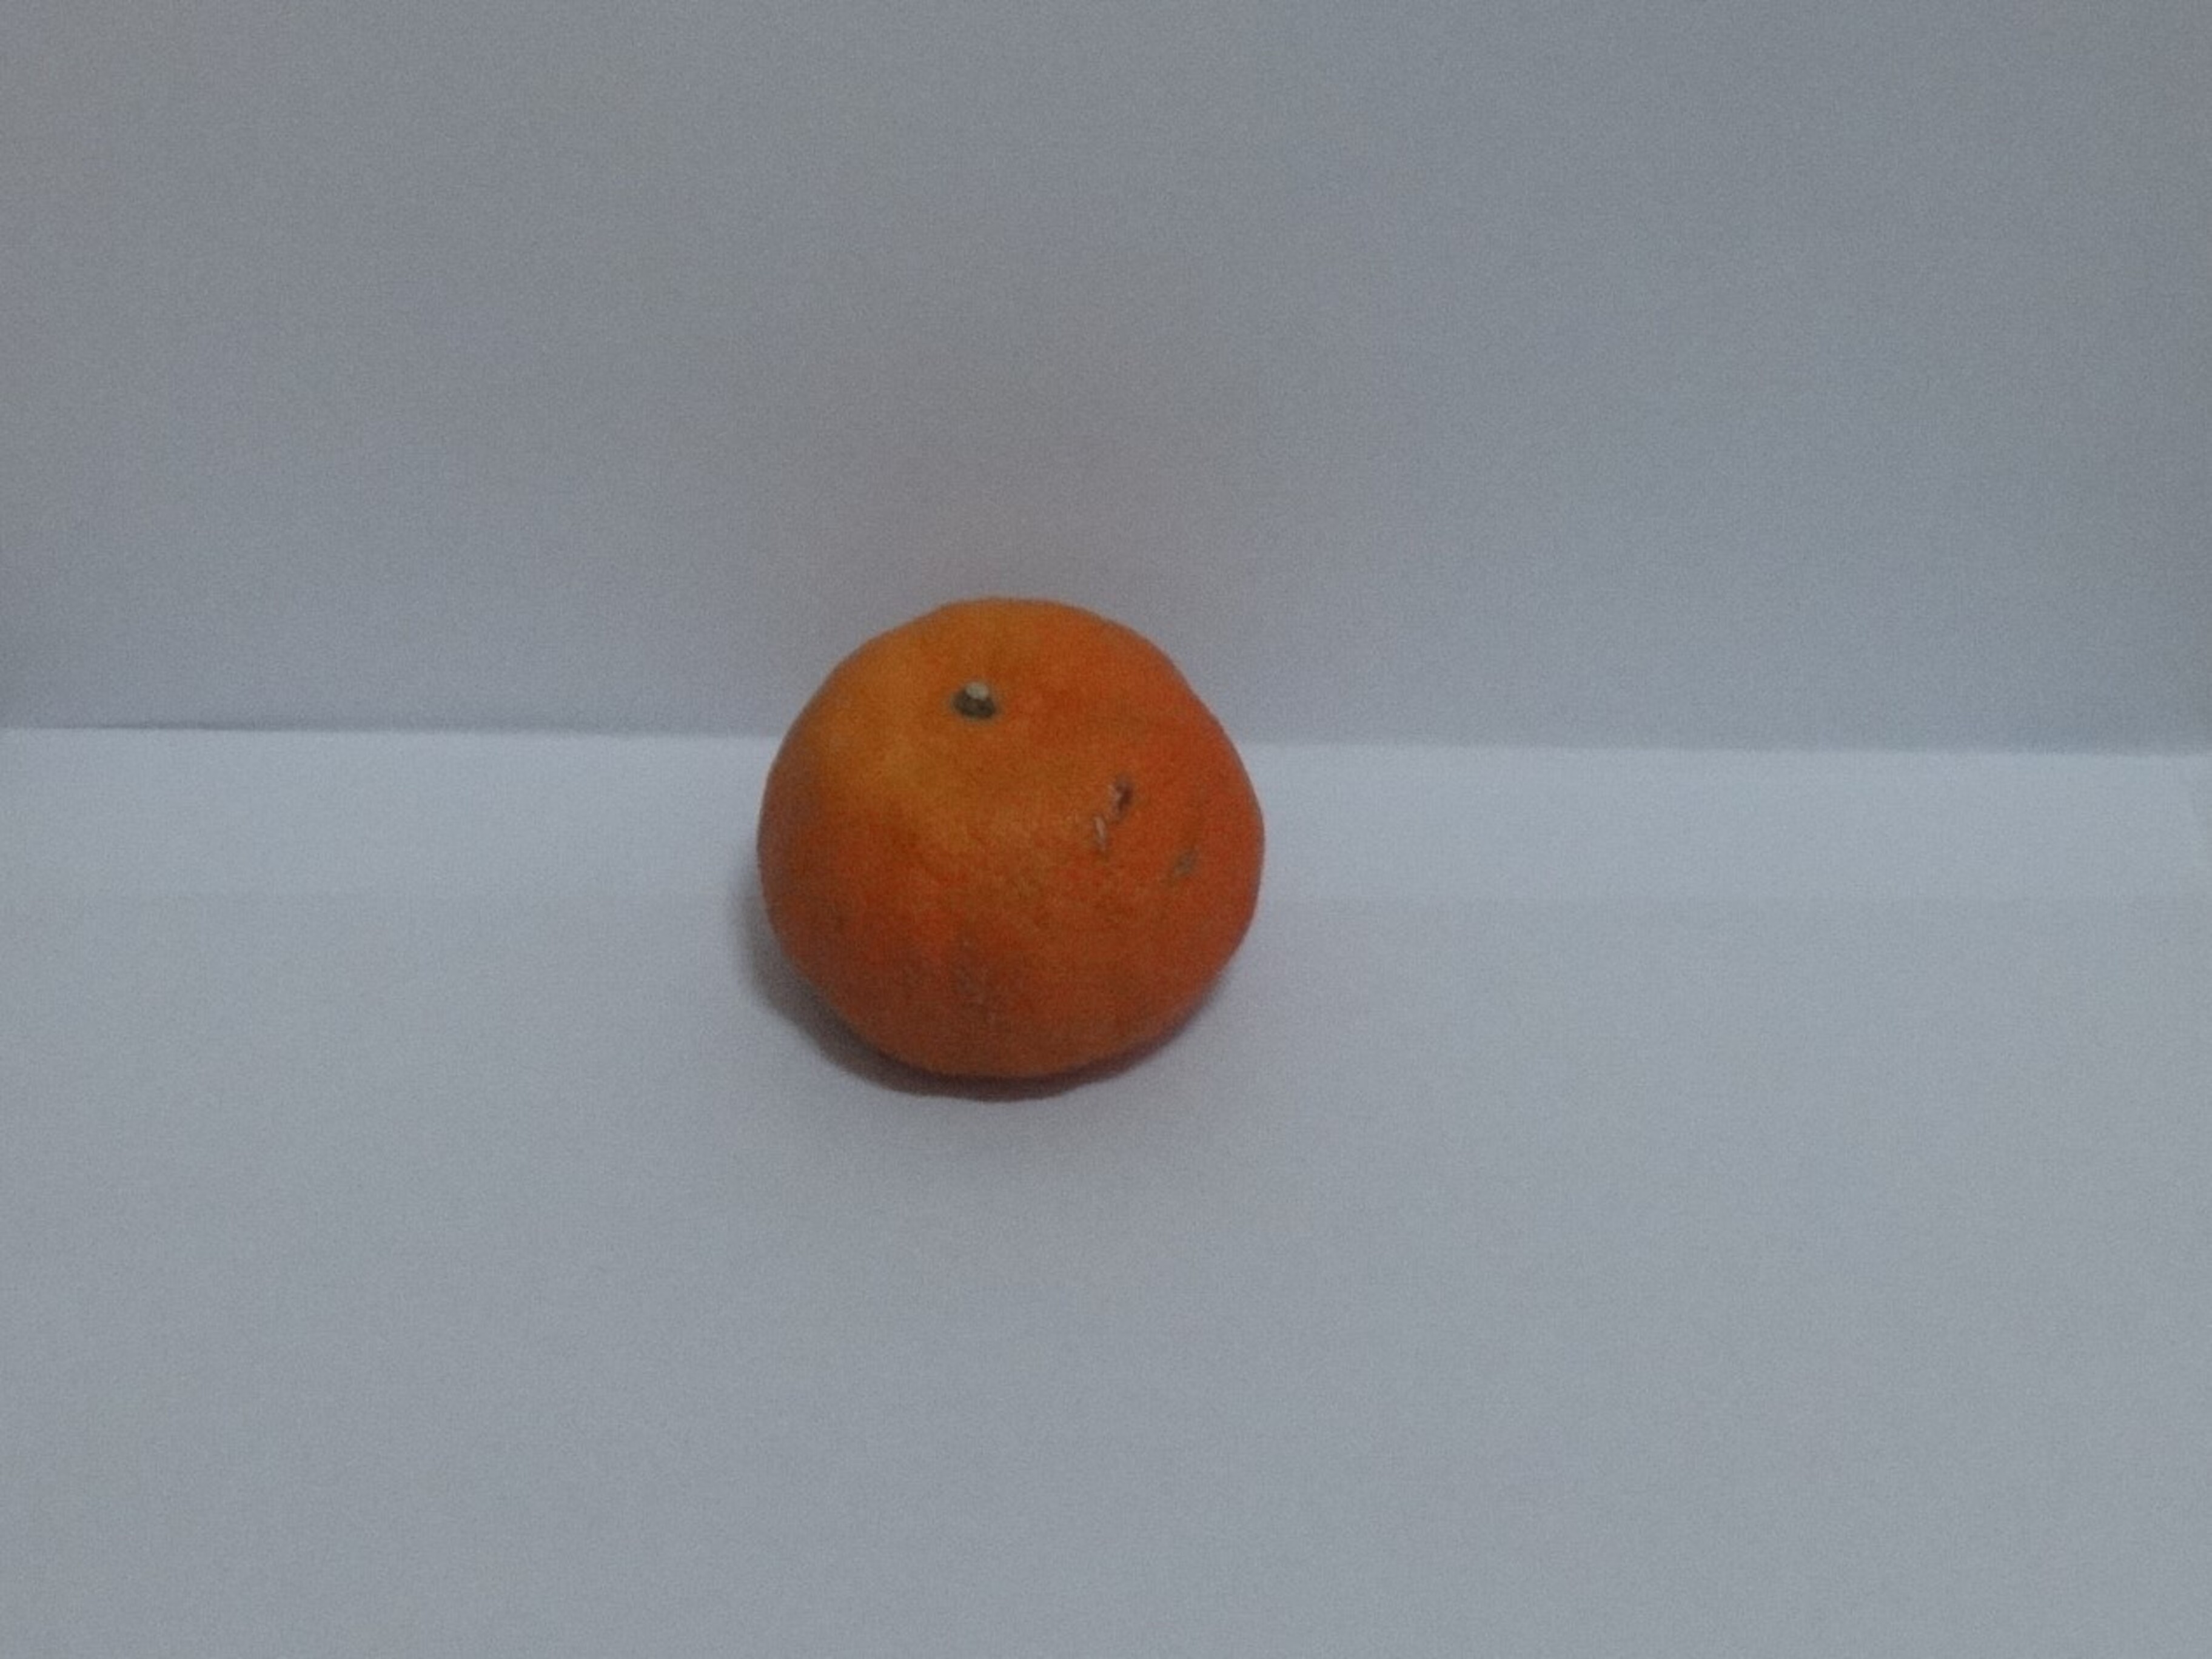
Citrus fruit variety: murcott